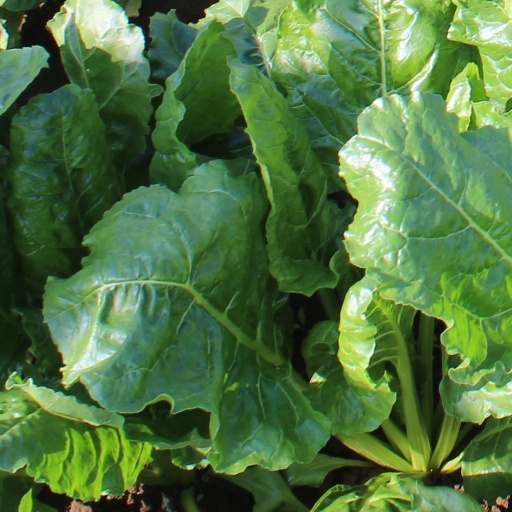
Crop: sugar beet